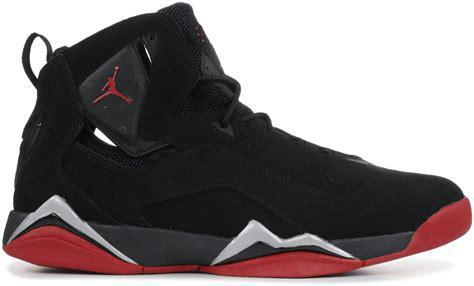
Brand: Jordan
Model: True Flight